Mehmed Handžić

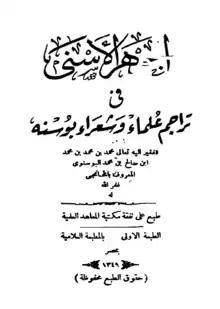
Cover of "Al Jewhar al asna fi tarajim 'ulama' wa shu'ra' al-Bosna", a work in Arabic Handžić authored while studying in Cairo

Handžić became a professor at the Gazi Husrev-beg madrasa and, in 1932, became its director. There he taught the Arabic language and the subjects of tafsir, hadith and fiqh. He also worked with several Islamic newspapers and he engaged other fields of work in Islamic associations in Bosnia. In 1931 or 1932, he initiated the reopening of a khanqah in . He was elected to committee of a Muslim charity organization called Merhamet in 1933. A year later, he wrote a booklet entitled "Vasijjetnama" (English: "Will") and donated all of the income from that work to Merhamet. In 1937, Handžić became Head Librarian of the Gazi Husrev-beg Library. While serving in this position, he created a new library catalog and examined 3,240 manuscripts. In 1939, he became a professor at the "Higher Islamic Shari 'a-Theological School" where he taught fiqh and tasfir.